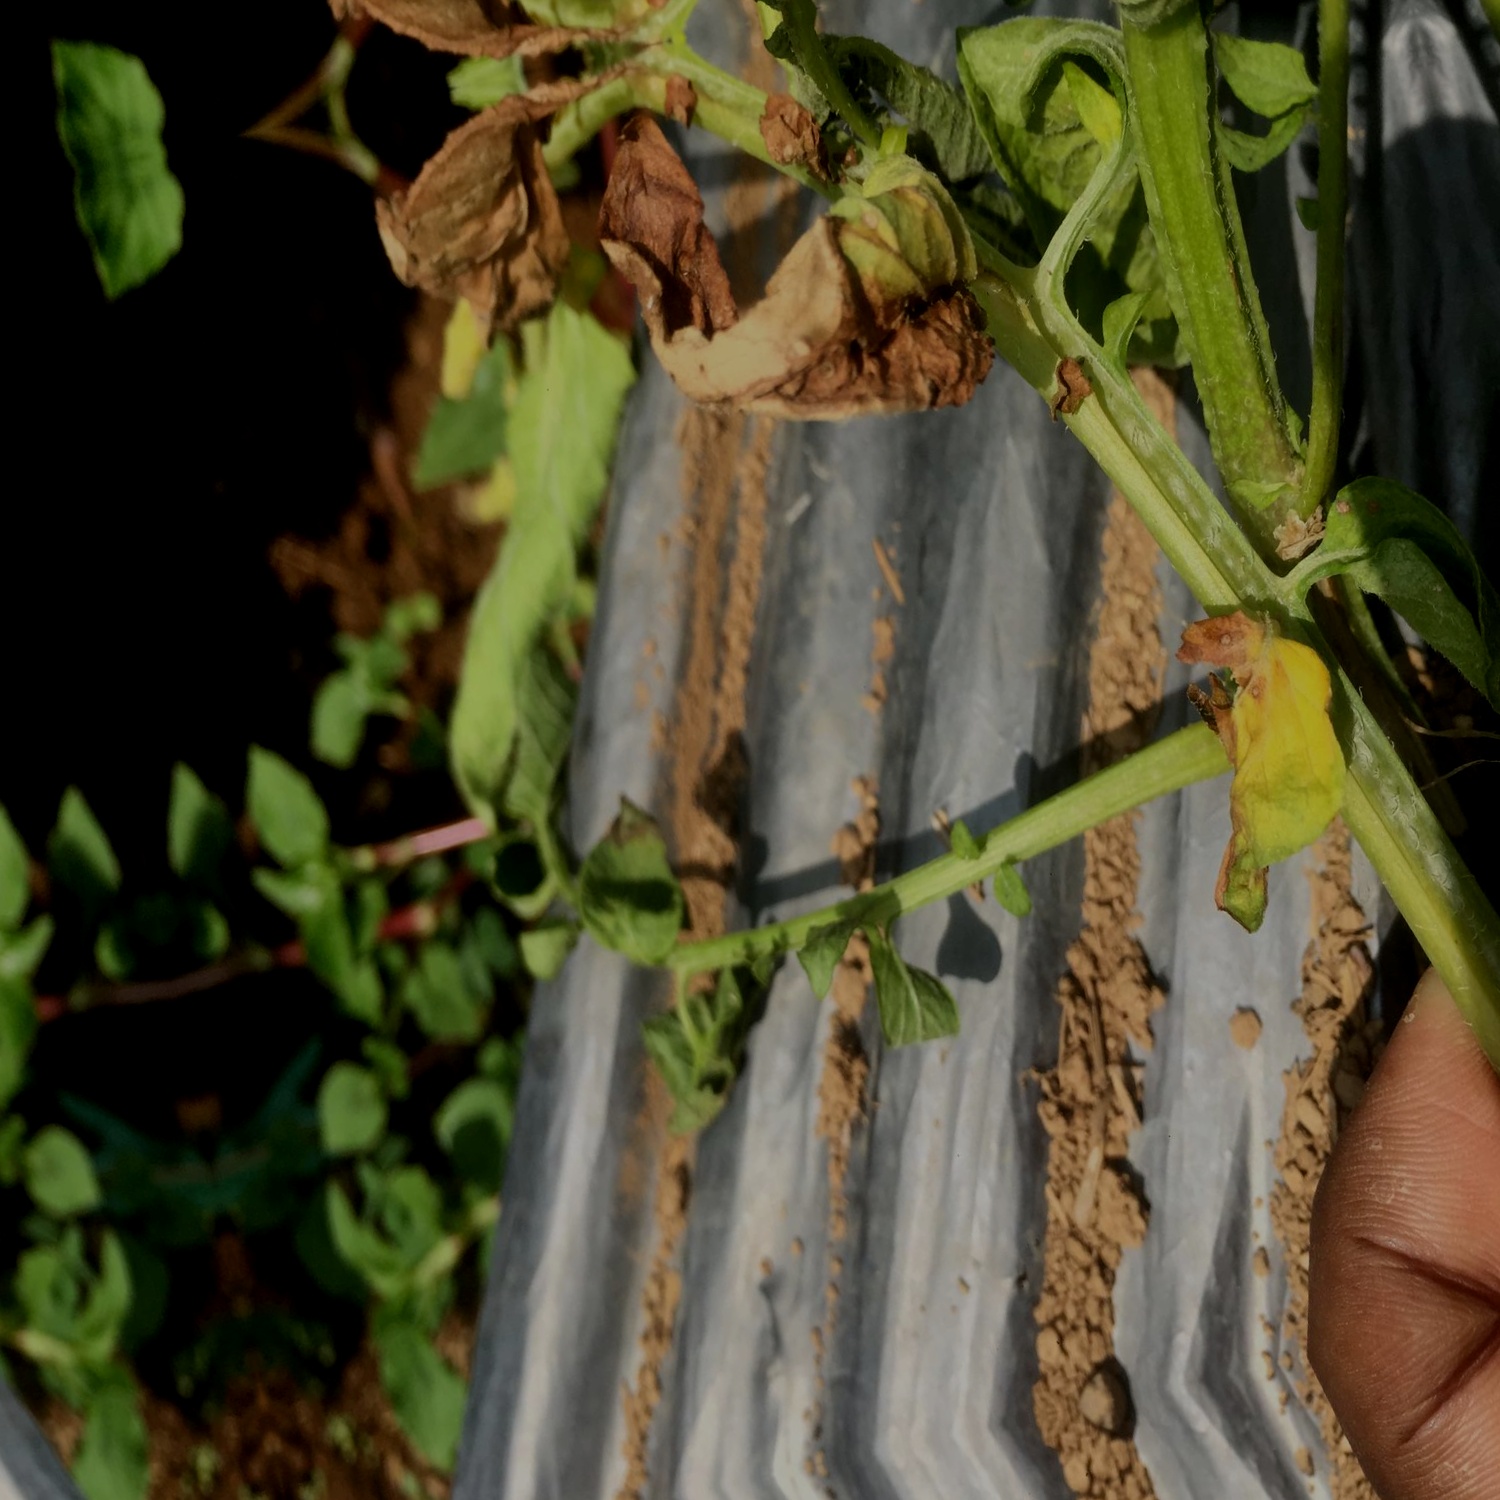
Etiqueta: Pudricion_Parda